Gartenfriedhof

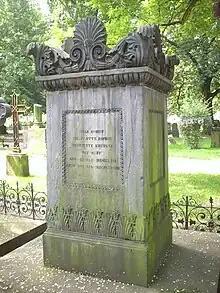
Tomb of Charlotte Kestner (No. 29)

In 2011 the group "Renaissance Gartenfriedhof" was founded under the umbrella of the Heimatbund Niedersachsen, from which the charitable organisation "Renaissance Gartenfriedhof e.V." was formed in September 2011. Their goals are: